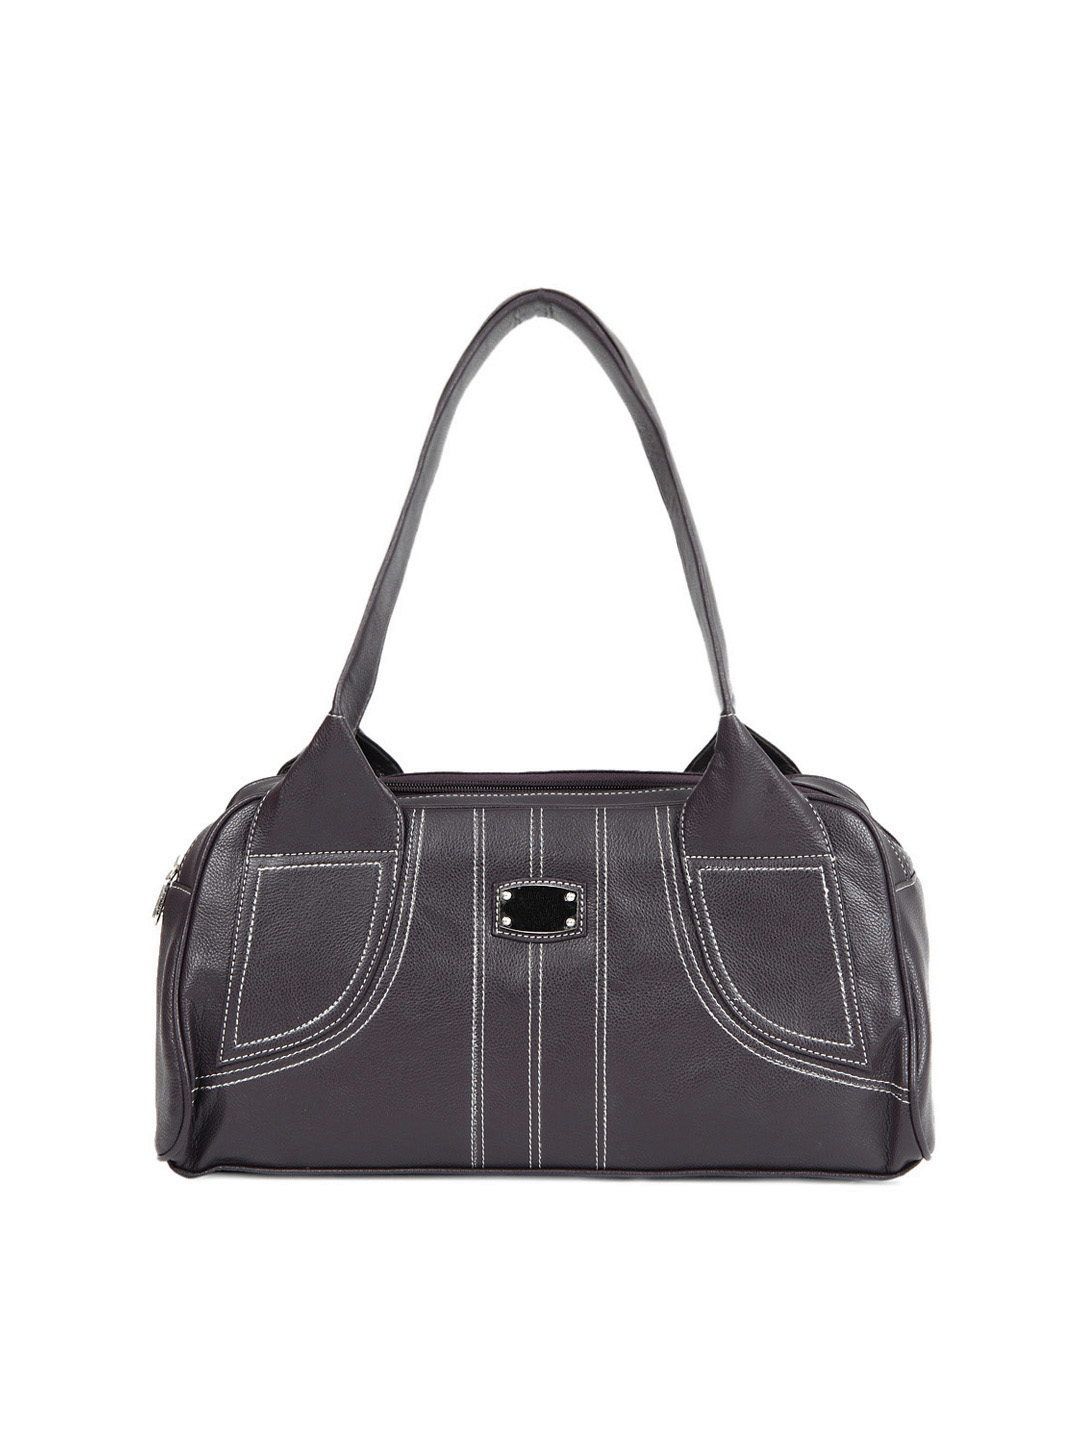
Murcia Women Purple Handbag
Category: Accessories / Bags / Handbags
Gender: Women
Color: Purple
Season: Winter 2012
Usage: Casual